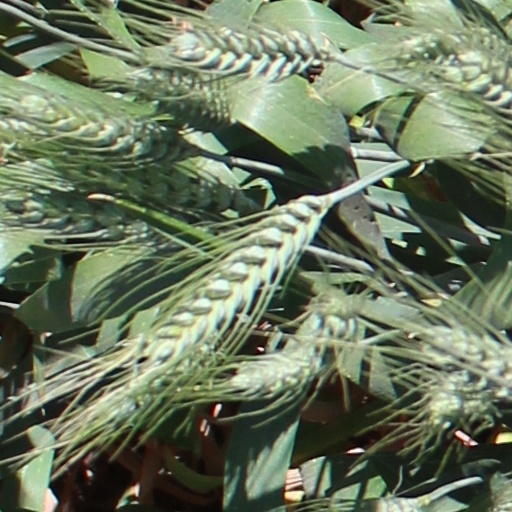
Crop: wheat